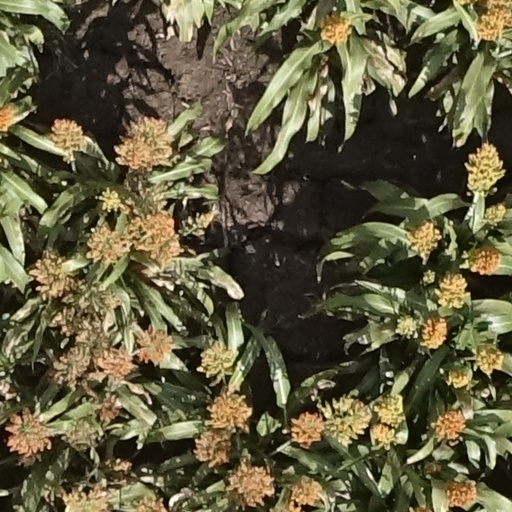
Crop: sorghum